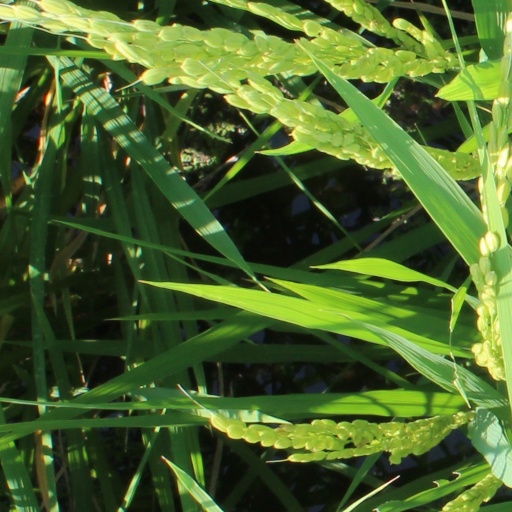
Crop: rice